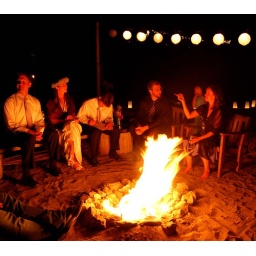
Chris and Sarah sign legal documents by firelight on the beach near Battle Point.